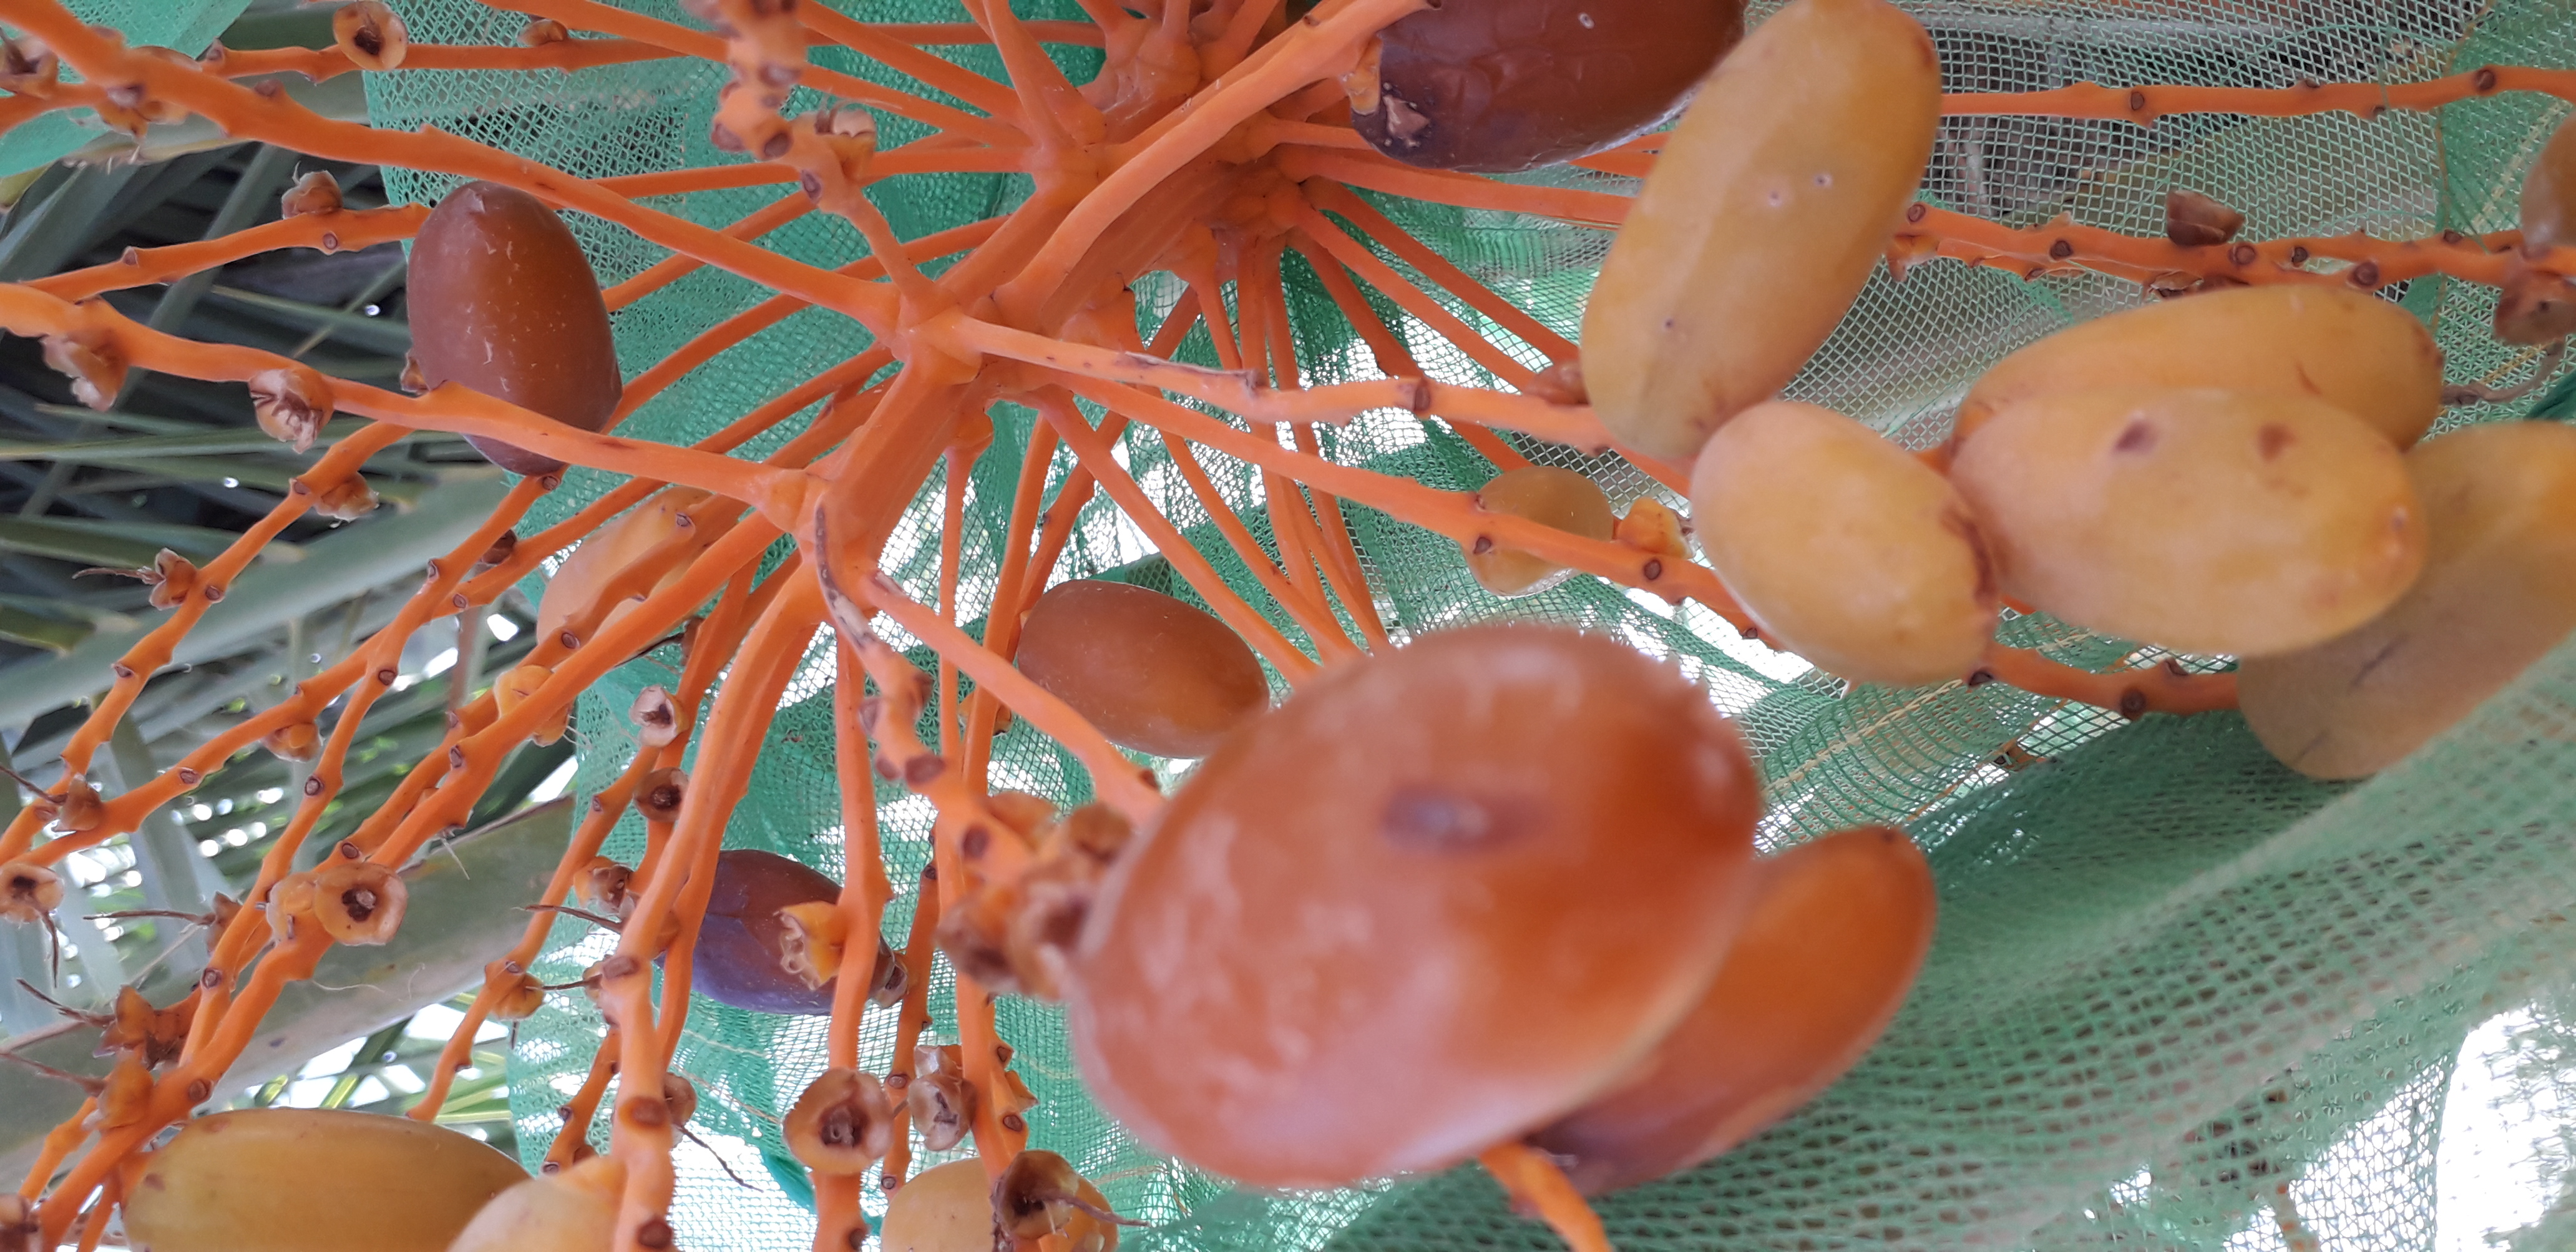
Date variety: kholt